Avro Vulcan

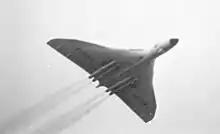
Avro Vulcan B.2 XH533, the first B.2 Vulcan, flying at Farnborough in 1958

The 46th production aircraft and first B.2, XH533, first flew in September 1958 using Olympus 200 engines, six months before the last B.1 XH532 was delivered in March 1959. The second B.2, XH534, flew in January 1959. Powered by production Olympus 201s with thrust, it was more representative of a production aircraft, being fitted with an in-flight refuelling probe and a bulged ECM tail cone. Some subsequent B.2s were initially lacking probes and ECM tail cones, but these were retrofitted. The first 10 B.2s outwardly showed their B.1 ancestry, retaining narrow engine air intakes. Anticipating even more powerful engines, the air intakes were deepened on the 11th (XH557) and subsequent aircraft. Many of the early aircraft were retained for trials, and the 12th B.2, XH558, was the first to be delivered to the RAF in July 1960. Coincidentally, XH558 was also the last Vulcan in service with the RAF, before being retired in 1992.